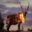
Label: deer